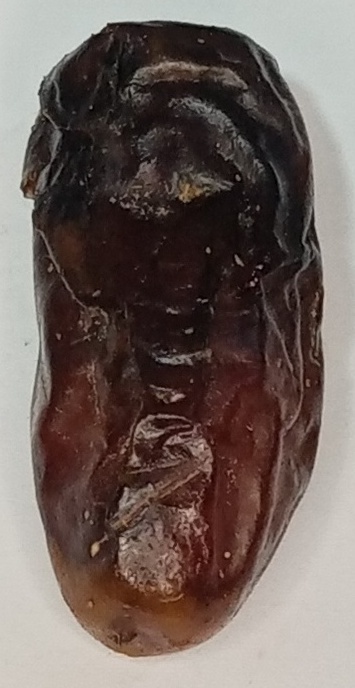
Variety: gajar
Size: large
Grade: grade-1